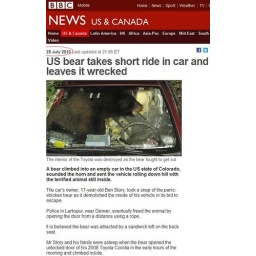
BBC News - US bear takes short ride in car and leaves it wrecked_1280060452097